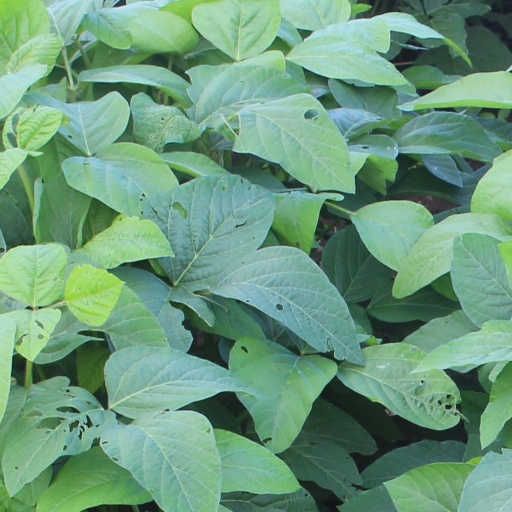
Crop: soybean